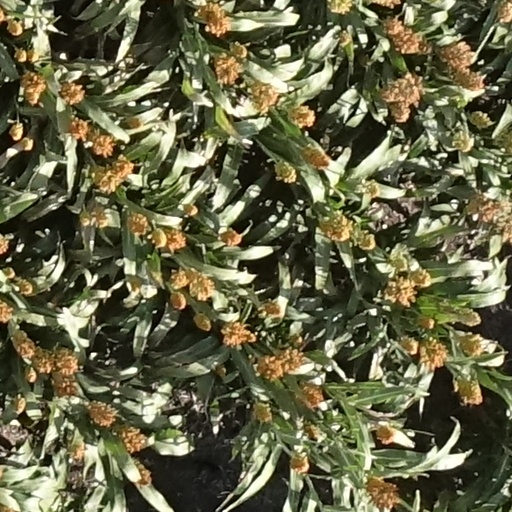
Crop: sorghum